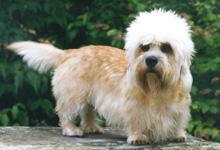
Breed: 211-n000052-Dandie_Dinmont